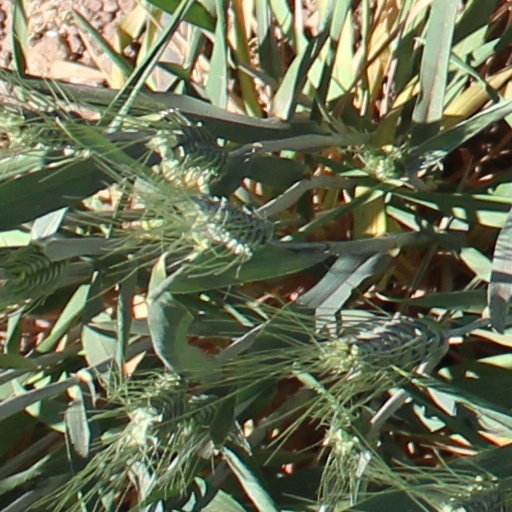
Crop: wheat